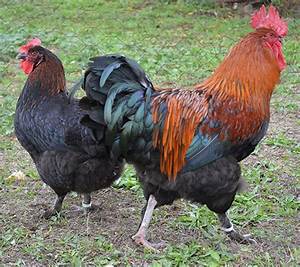
Label: chicken